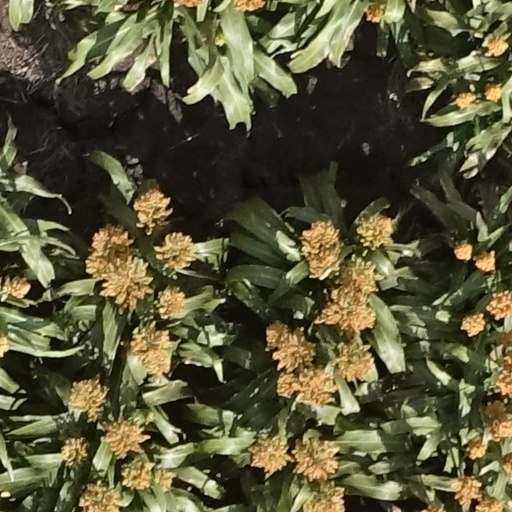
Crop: sorghum